Bacharach

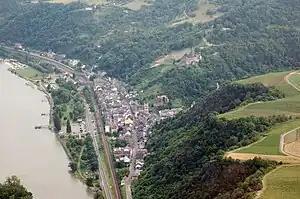
Aerial photograph 2007

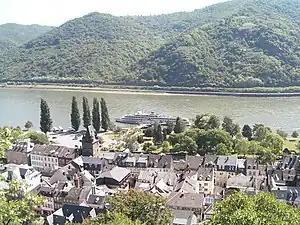
Rhine in Bacharach, view from Castle Stahleck

Bacharach (also known as "Bacharach am Rhein") is a town in the Mainz-Bingen district in Rhineland-Palatinate, Germany. It belongs to the "Verbandsgemeinde" of Rhein-Nahe, whose seat is in Bingen am Rhein, although that town is not within its bounds.